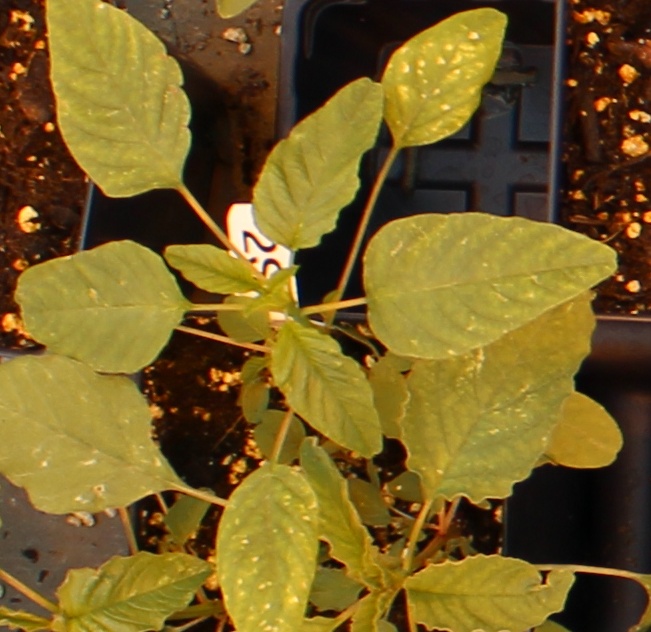
Label: Palmer Amaranth